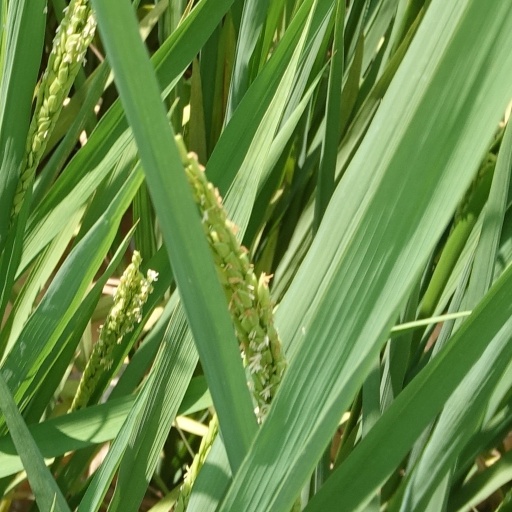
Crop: rice